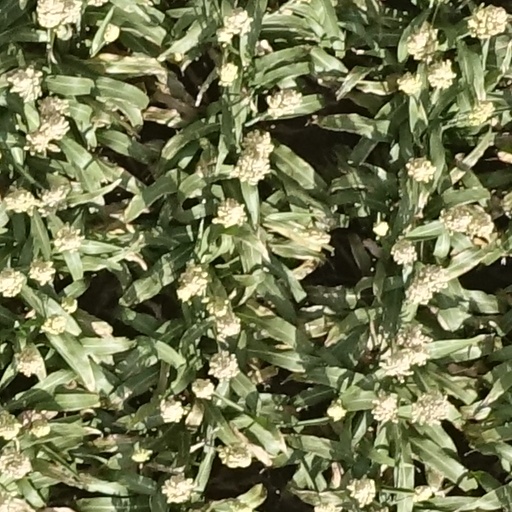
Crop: sorghum